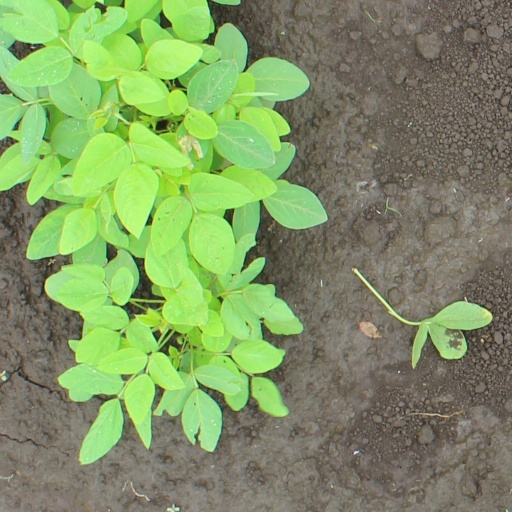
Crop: soybean